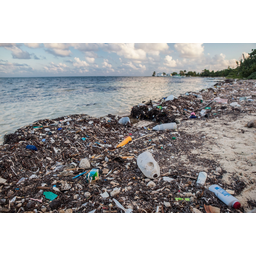
Label: plastic